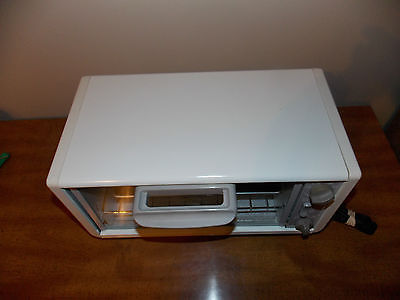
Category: toaster